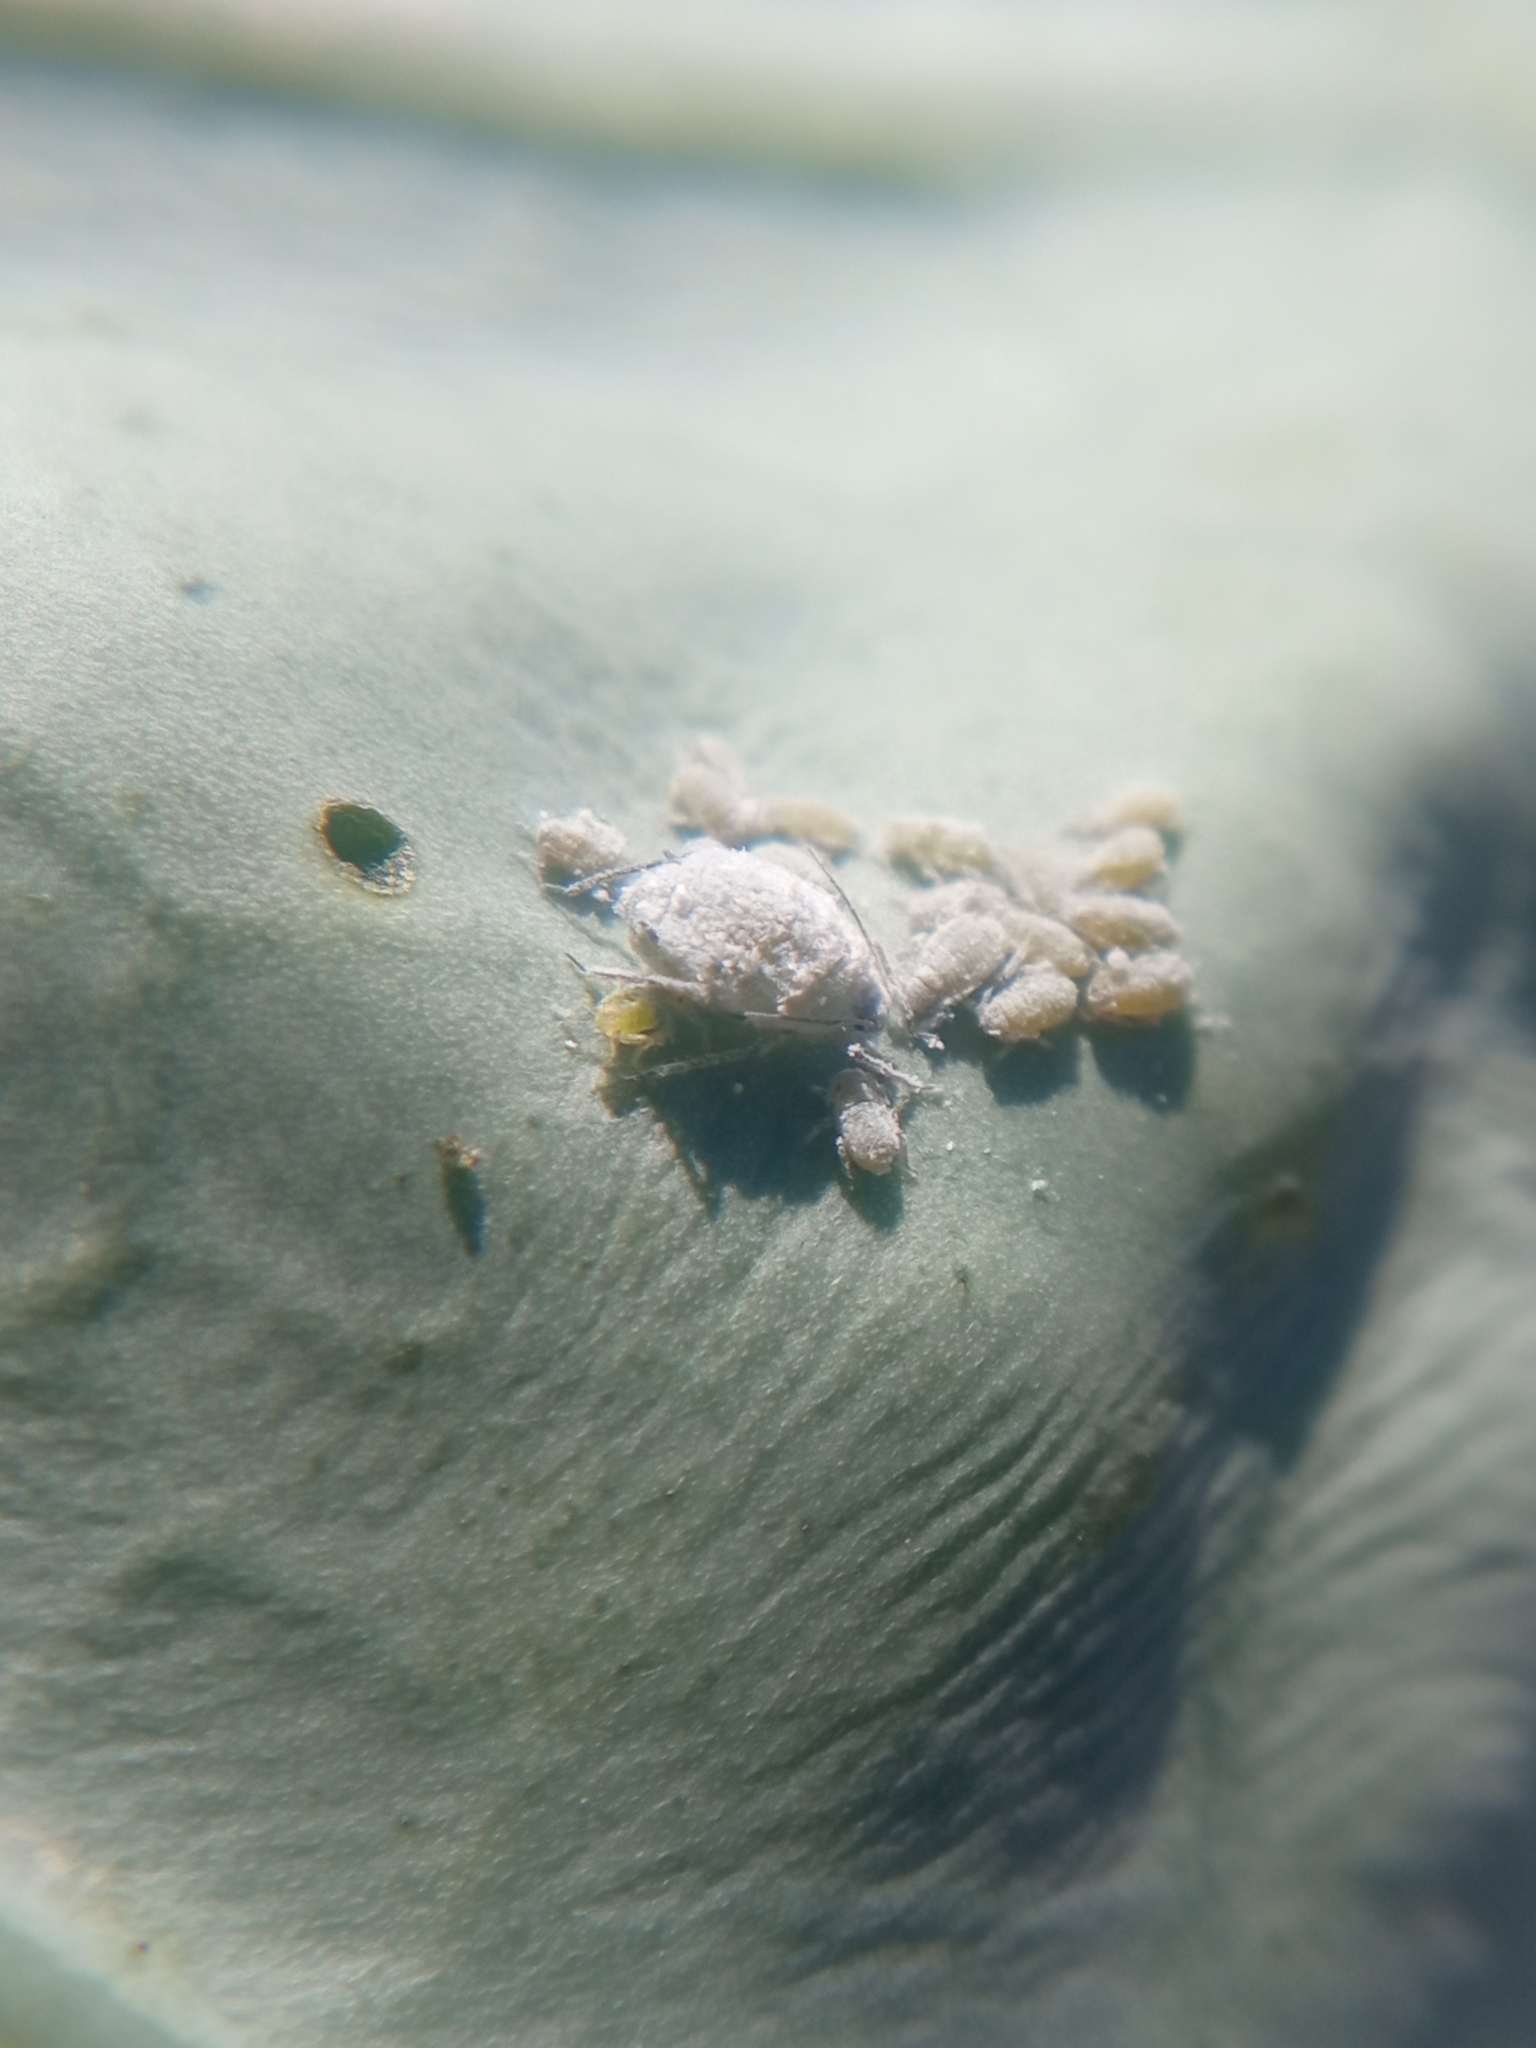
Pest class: cabbage_aphid